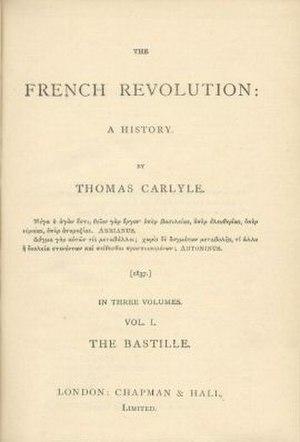
Histoire de la Révolution française est une œuvre de l'historien écossais Thomas Carlyle parue en 1837. Elle se compose de trois tomes et retrace le cours de la Révolution française. L'œuvre a une influence profonde et durable sur la culture du Royaume-Uni.